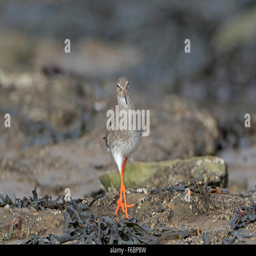
biological species on beach in the winter